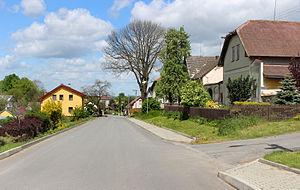
Olešenka est une commune du district de Havlíčkův Brod, dans la région de Vysočina, en République tchèque. Sa population s'élevait à 180 habitants en 2019.